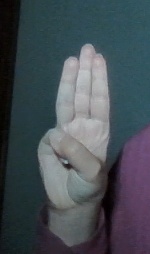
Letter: thaa